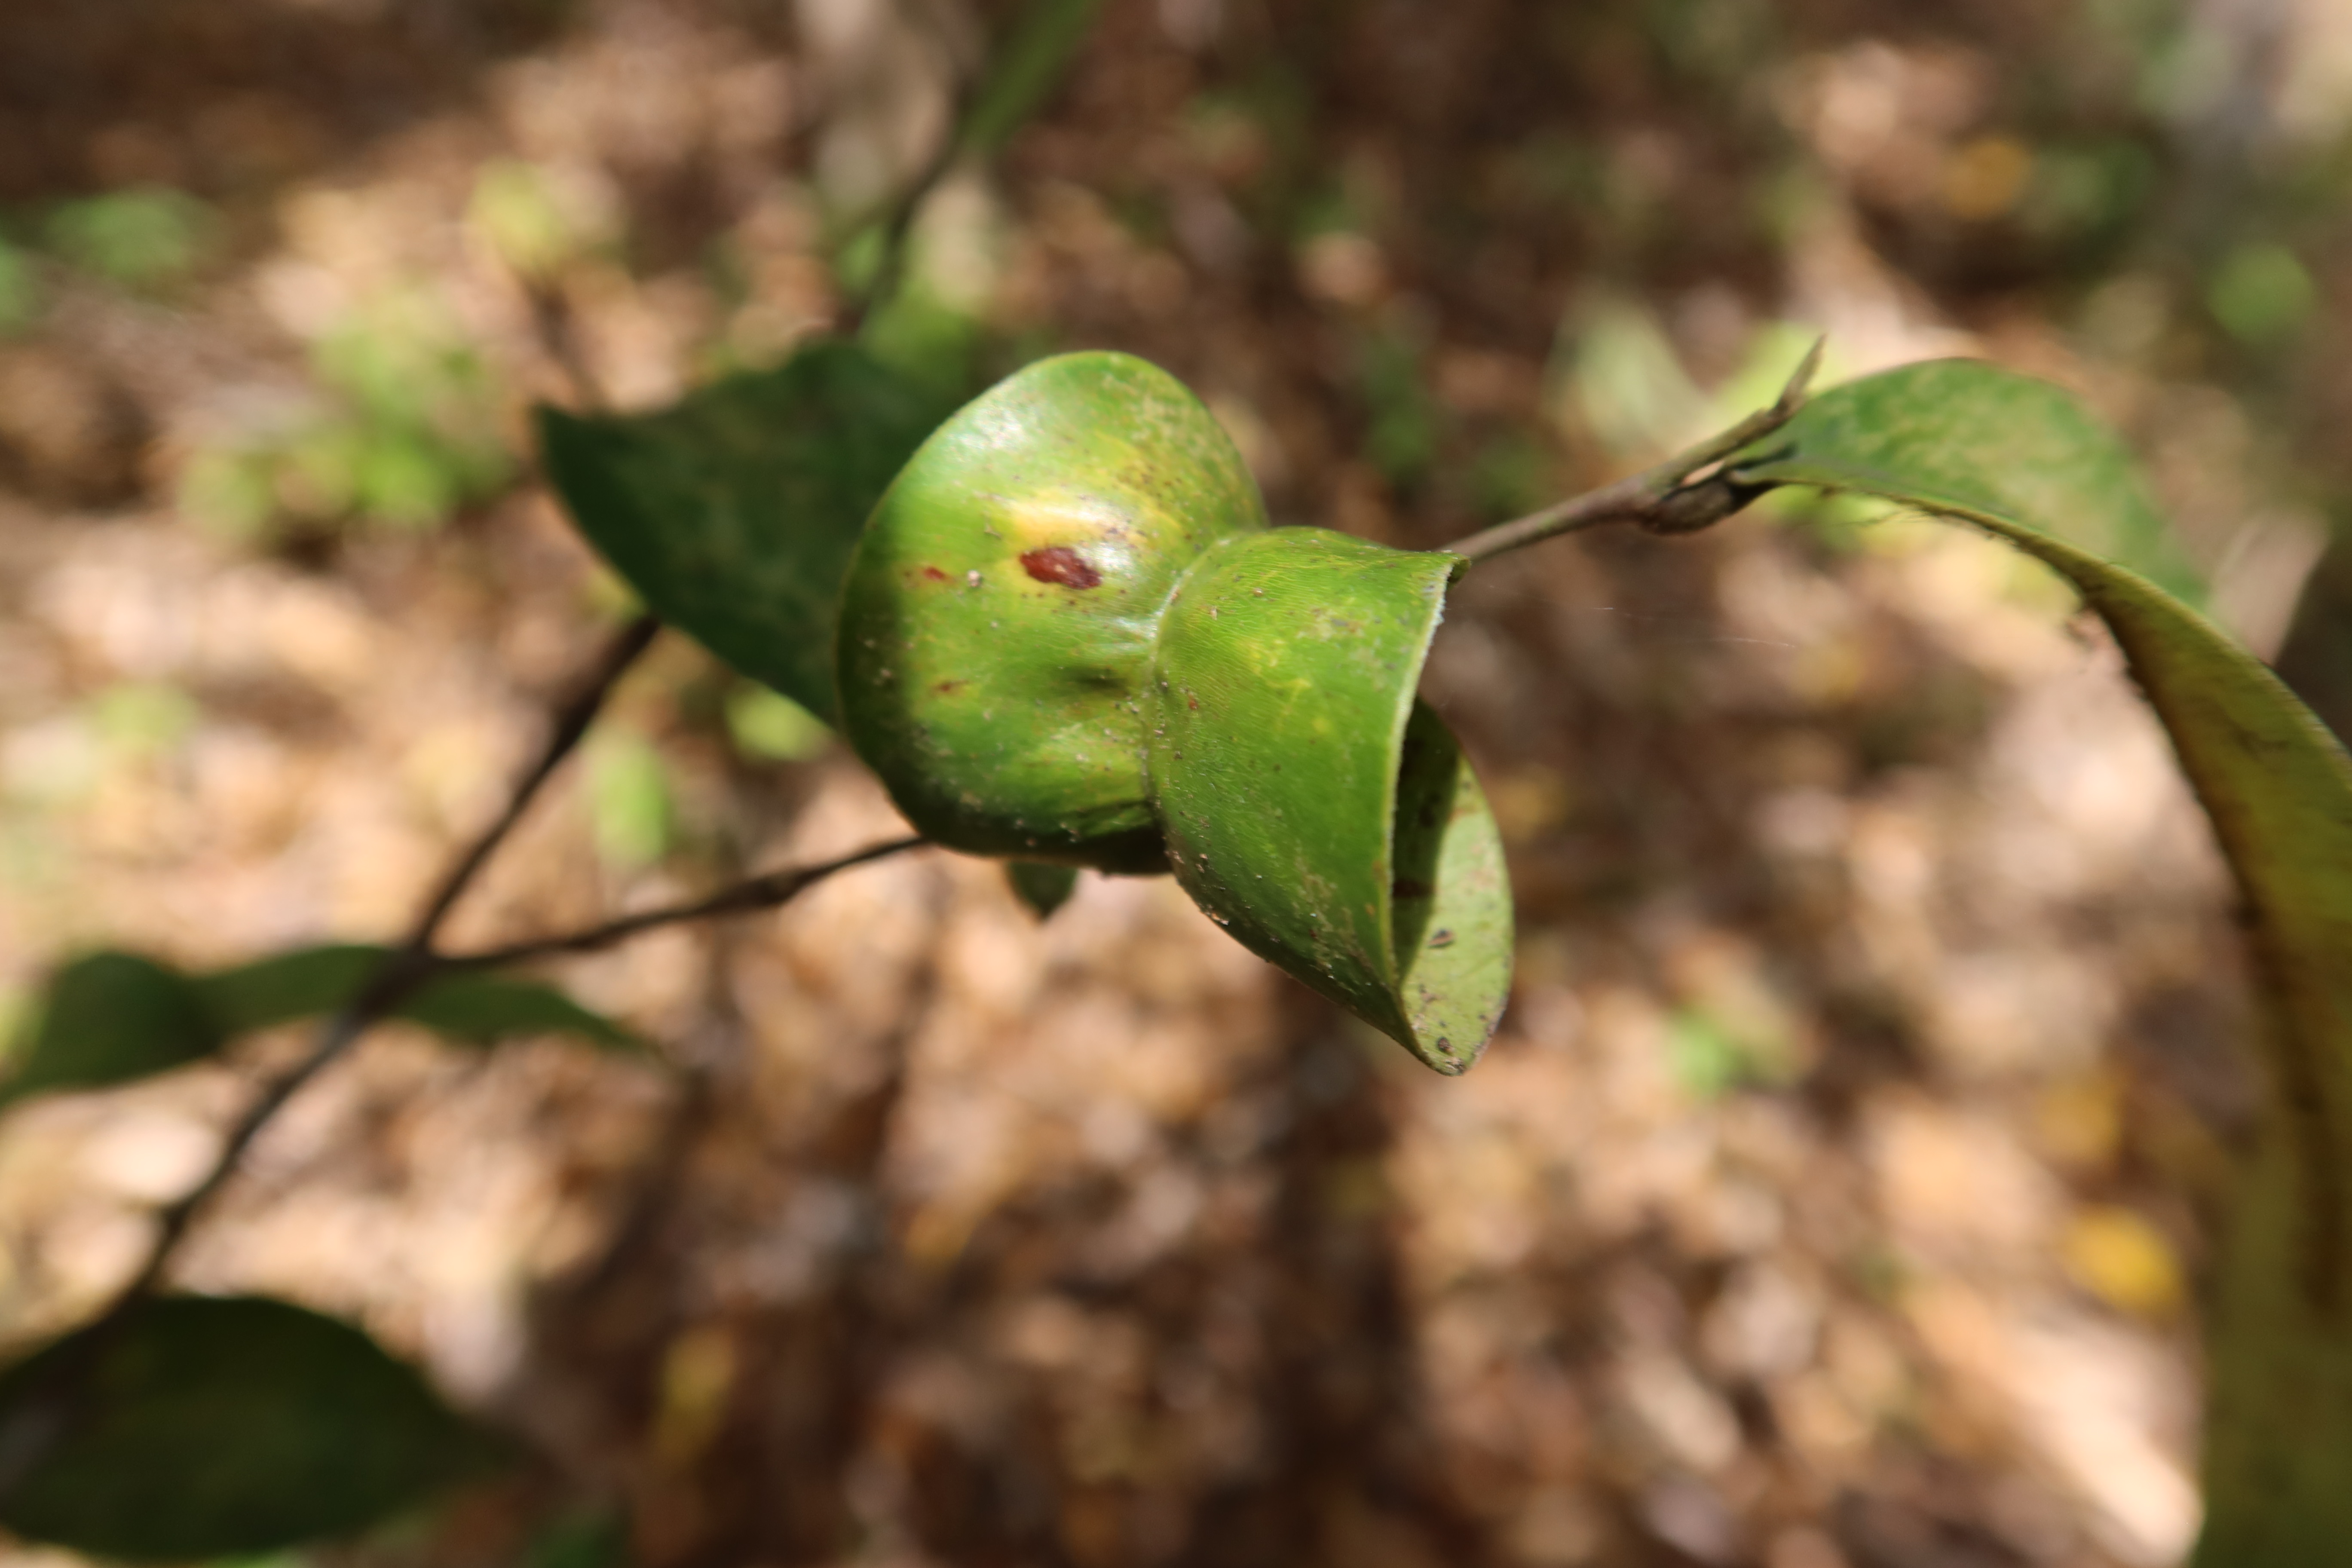
Label: Downy mildew